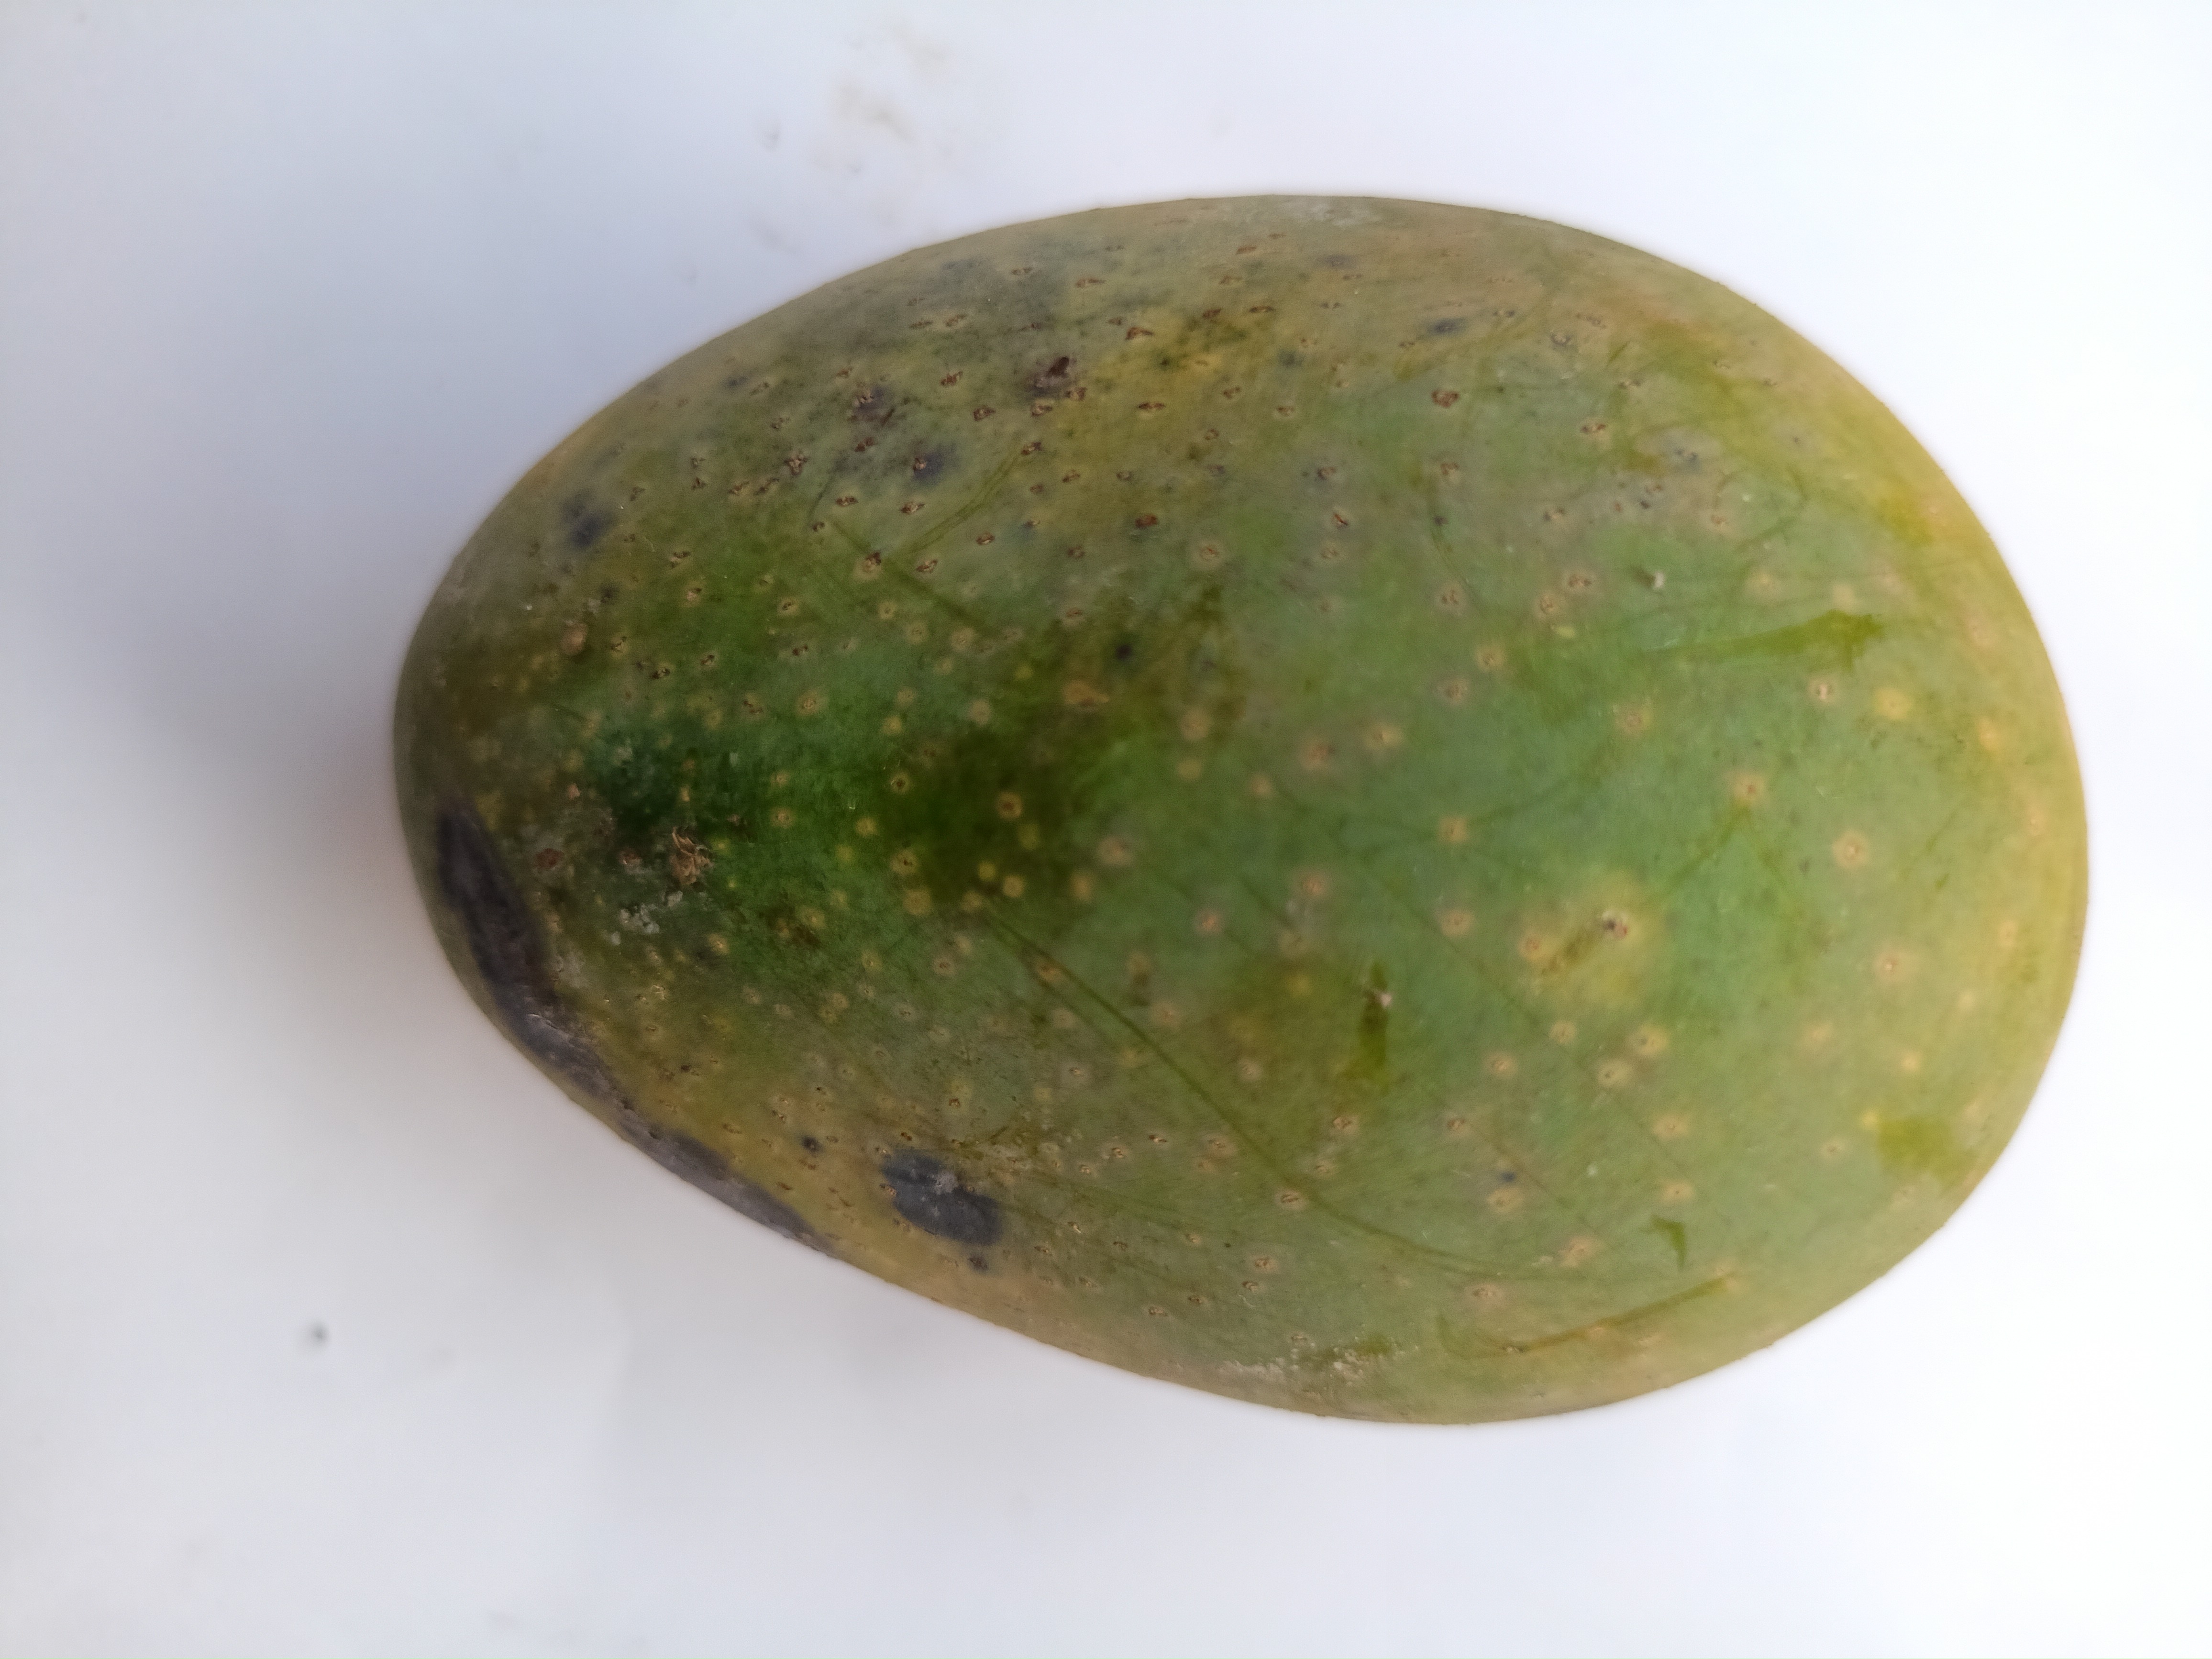
Mango variety: GopalBhog